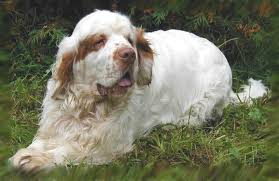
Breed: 235-n000097-clumber